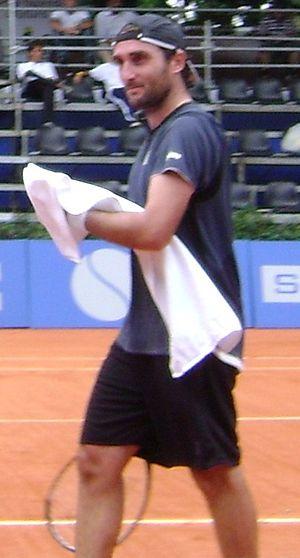
Santiago Ventura Bertomeu, né le 5 janvier 1980 à Castellón de la Plana, est un joueur de tennis espagnol, professionnel sur le Circuit ATP de 2001 à 2010.